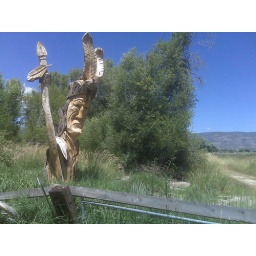
Someone carved this out of a standing, it guards an awesome beach on the provo river in midway